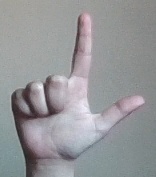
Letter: laam